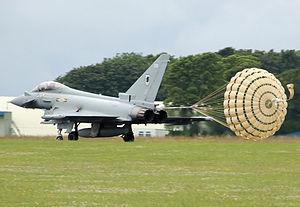
Le parachute est un dispositif destiné à freiner le mouvement, principalement vertical d'un objet ou d'un individu dans les airs. Historiquement, le parachute sert à rendre possible le retour au sol en bonne condition d'une personne abandonnant un aéronef, mais le terme a été appliqué à de nombreux dispositifs destinés à empêcher une chute ou à ralentir un appareil au moyen d'un dispositif semblable à un parachute de descente.
Un parachute de freinage est un frein aérodynamique conçu pour être déployé à partir d'un objet en mouvement rapide afin de le ralentir, éventuellement pour améliorer sa stabilité ou déployer un plus grand parachute. Inventé par Giovanni Agusta en 1911, on l'utilise pour certains aéronefs, les sondes spatiales ou les dragsters.